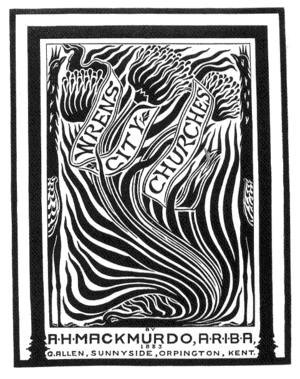
Sir Christopher Wren est un savant et architecte britannique du XVIIᵉ siècle, célèbre pour son rôle dans la reconstruction de Londres après le Grand incendie de 1666. Wren est connu en particulier pour la conception de la cathédrale Saint-Paul de Londres, considérée comme étant son chef-d'œuvre, une des rares cathédrales construites en Angleterre après la période médiévale, ainsi que la seule cathédrale classique et baroque dans le pays.